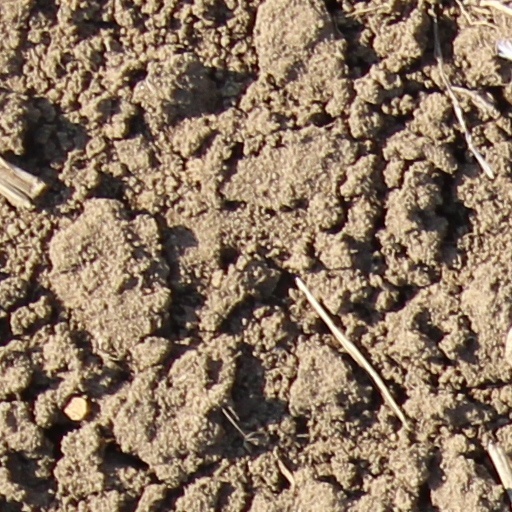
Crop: wheat